Ruth Draper

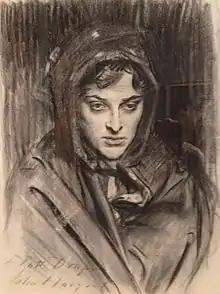
Ruth Draper as a Dalmatian Peasant by John Singer Sargent

Such theatre luminaries as Bernard Shaw, Thornton Wilder, John Gielgud, Katharine Hepburn, Maurice Chevalier, Laurence Olivier, and Uta Hagen were among those impressed by Draper's artistry and talent, as were the authors Henry James, Henry Adams, Edith Wharton, and Agatha Christie. Draper inspired characters in two of Christie's works: Carlotta Adams in the 1933 novel "Lord Edgware Dies" and Aspasia Glen in the short story "The Dead Harlequin". Christie wrote: "I thought how clever she was and how good her impersonations were; the wonderful way she could transform herself from a nagging wife to a peasant girl kneeling in a cathedral."